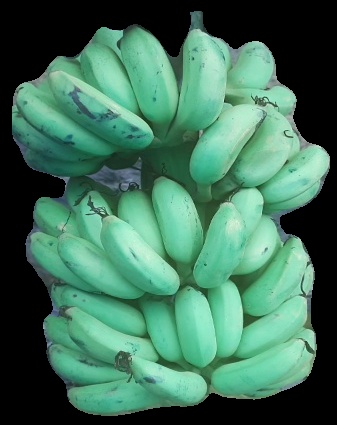
Variety: elakki-bale
Grade: grade2